Murerplan

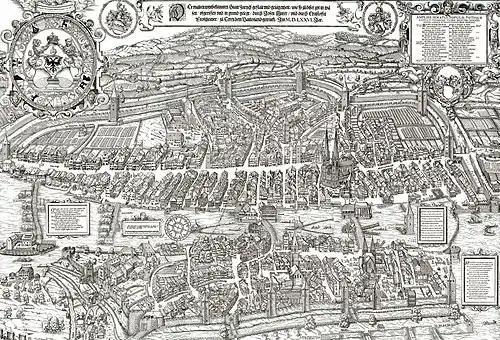
The "Murerplan"

The Murerplan is a historic map of Zürich, printed in 1576 by Jos Murer (1530–1580).